Lost-wax casting

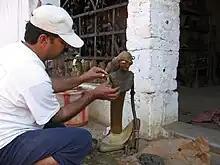
Making sculpture using a lost wax process at Bastar district, Chhattisgarh, India

Gupta and post-Gupta period bronze figures have been recovered from the following sites: Saranath, Mirpur-Khas (in Pakistan), Sirpur (District of Raipur), Balaighat (near Mahasthan now in Bangladesh), Akota (near Vadodara, Gujarat), Vasantagadh, Chhatarhi, Barmer and Chambi (in Rajesthan). The bronze casting technique and making of bronze images of traditional icons reached a high stage of development in South India during the medieval period. Although bronze images were modelled and cast during the Pallava Period in the eighth and ninth centuries, some of the most beautiful and exquisite statues were produced during the Chola Period in Tamil Nadu from the tenth to the twelfth century. The technique and art of fashioning bronze images is still skillfully practised in South India, particularly in Kumbakonam. The distinguished patron during the tenth century was the widowed Chola queen, Sembiyan Maha Devi. Chola bronzes are the most soughtafter collectors’ items by art lovers all over the world. The technique was used throughout India, as well as in the neighbouring countries Nepal, Tibet, Ceylon, Burma and Siam.